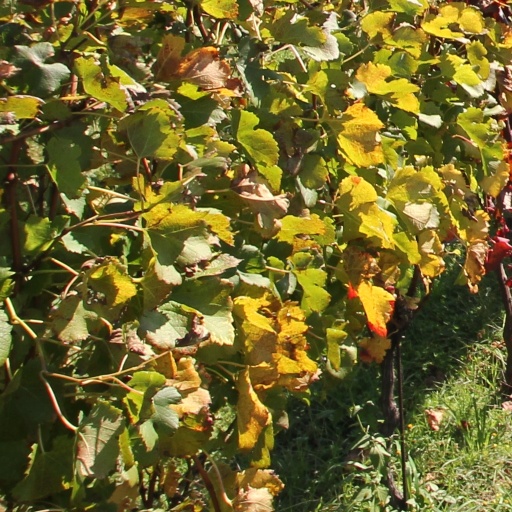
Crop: grape